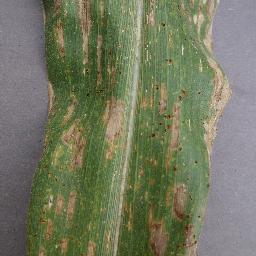
Label: Corn___Cercospora_leaf_spot Gray_leaf_spot